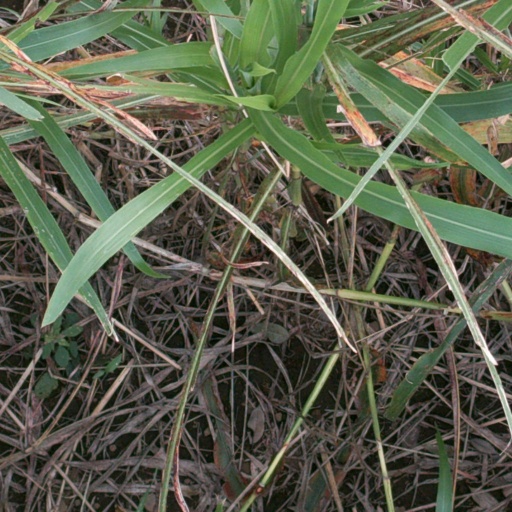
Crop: sorghum